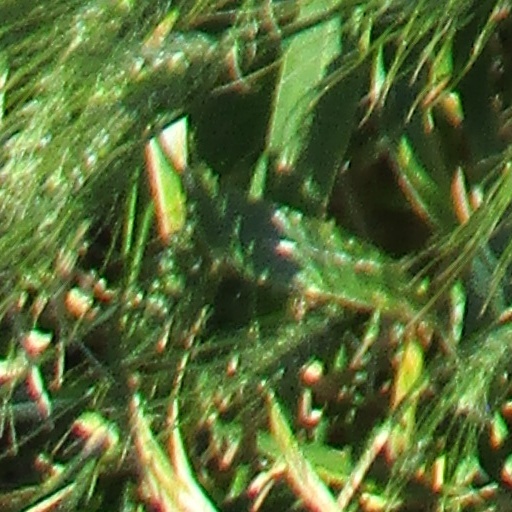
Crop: wheat